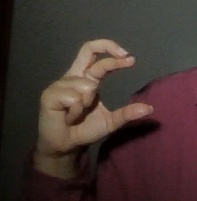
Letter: thal